Lastovo Poklad

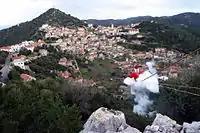
The Poklad doll sent down the rope with firecrackers exploding beneath

As they stop at the houses of the most prominent villagers singing and shouting, and performing the sword dance – similar to the more famous Moreška and Kumpanija from nearby Korčula – will take place on some of the locals' terraces. The carnival crowd who, up until the last century were armed with real swords, are followed at some distance by the "beautiful maskers" (girls in costumes and masks). The procession halts when it reaches "Pod kostajnu" (the tree growing in the middle of the village). A length of rope measuring over 300 meters has already been stretched between the pole set here and another mounted on the top of the hill in the background of the western side of the village. The procession climbs up to the top of the hill and the puppet is attached to the rope down which it slides three times, with petards cracking under its feet. Each time it reaches the bottom of the rope, the Poklad is met by drawn swords.